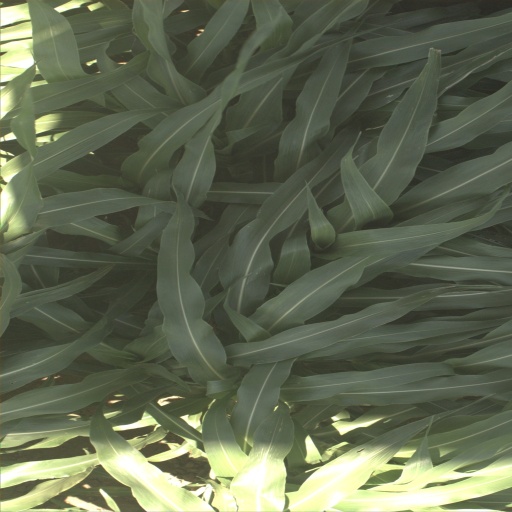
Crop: sorghum